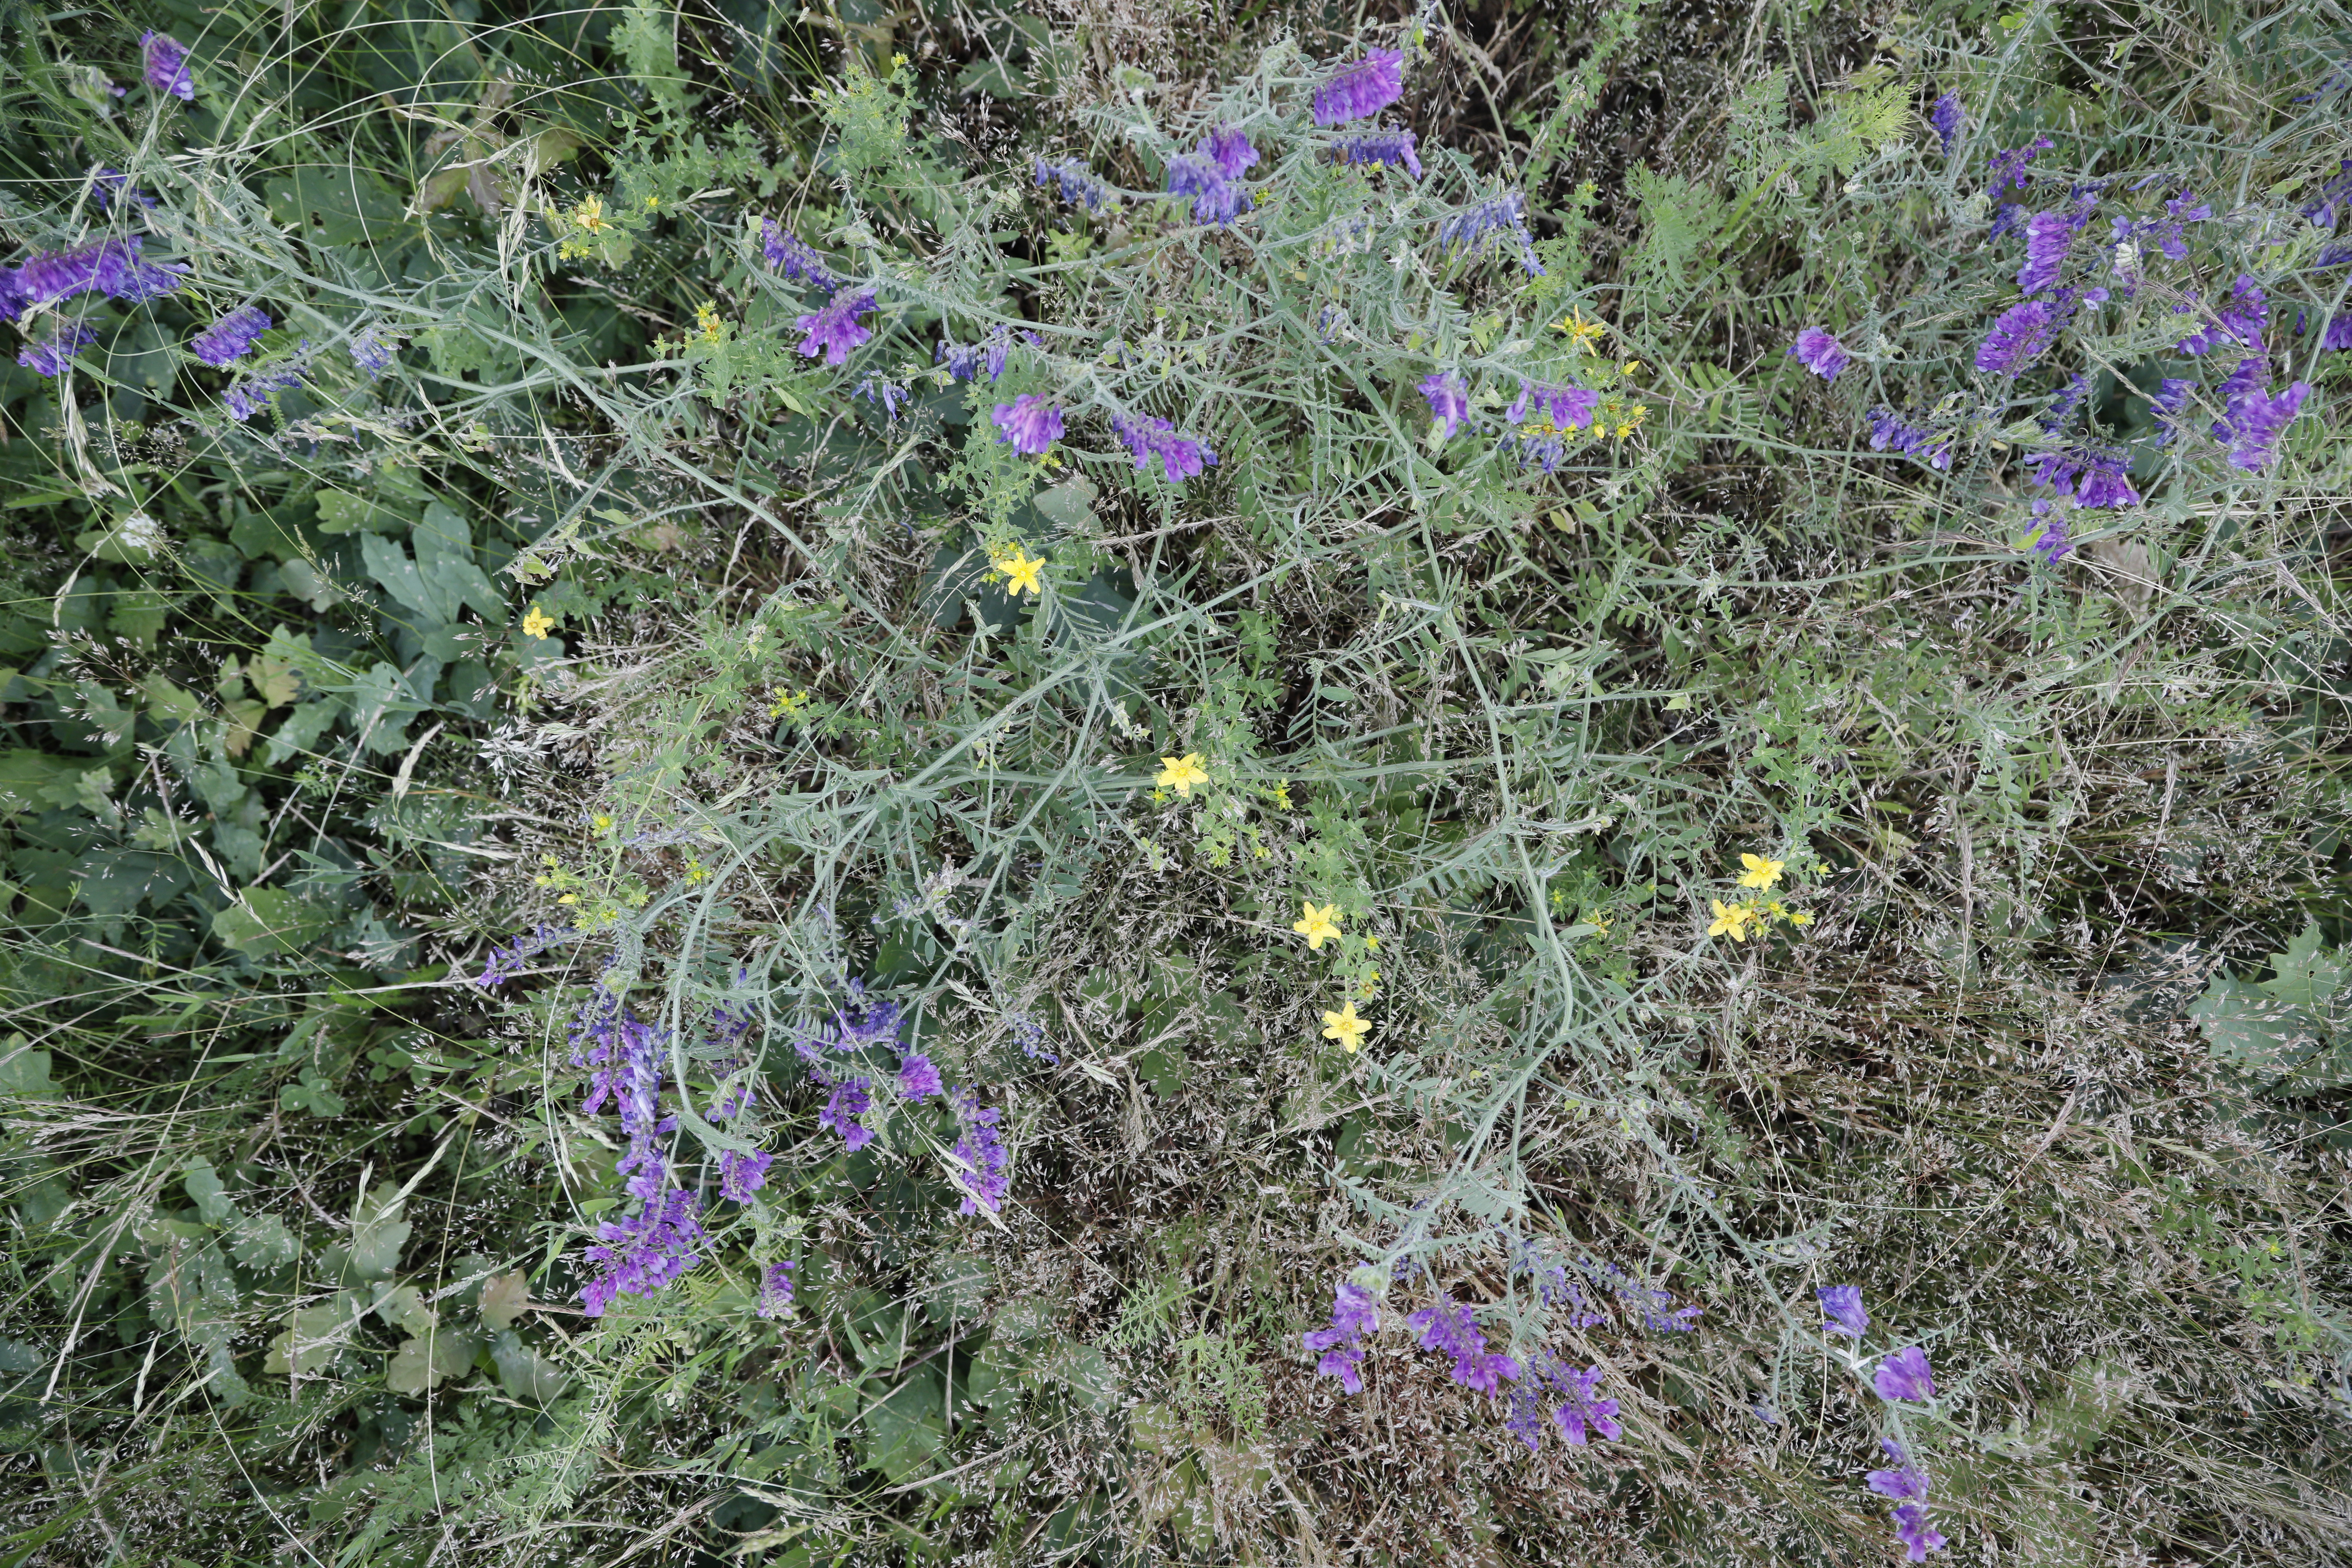
Plant species: Vicia cracca, Hypericum perforatum